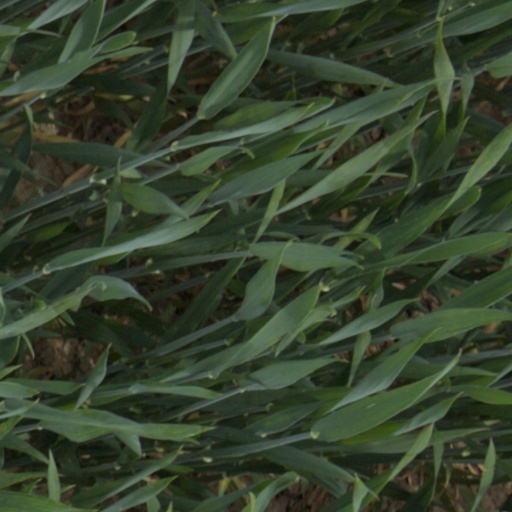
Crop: wheat